Dave Gallaher

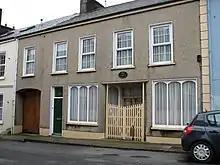
The house where Gallaher was born in Ramelton, Ireland. A plaque above the door commemorates his contributions to New Zealand rugby.

The Gallaher couple and their six children arrived in Auckland after a three-month voyage, and from there sailed to Tauranga in the Bay of Plenty, before their final voyage to Katikati. On arrival they found the settlement scheme was not what they had envisaged or been promised: the land allocated to the family required enormous work to be broken in before being suitable for farming, there was no easy access to water, and the settlement was very hilly. It had been hoped that James would be employed as the agent for the Donegal Knitting Company in New Zealand, which was to be established by Lord George Hill. But Hill died unexpectedly and his successor did not support the initiative. As the family's poor quality land was insufficient to make a living, the children's mother Maria soon became the chief breadwinner after she obtained a position teaching for £2 a week at the new No. 2 School.